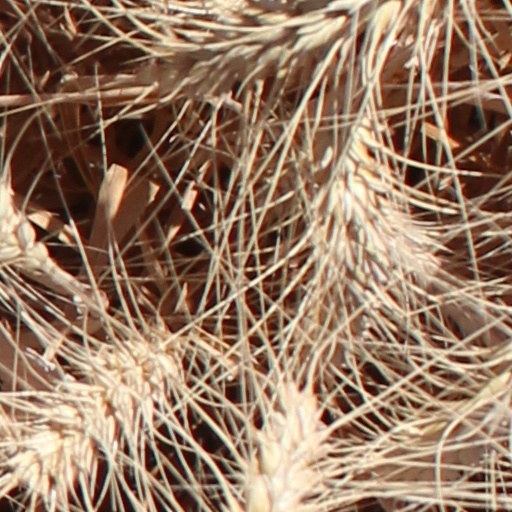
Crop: wheat